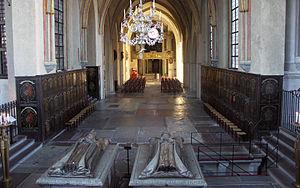
L’église de Riddarholmen est une ancienne abbaye de la ville de Stockholm. Située sur l'île de Riddarholmen, au cœur de la vieille ville, elle est la nécropole des souverains suédois. Le sanctuaire abrite ainsi les tombeaux de la majorité des rois, reines, princes et princesses de Suède du XVIIᵉ au XXᵉ siècle. Depuis 1922, la famille royale suédoise a choisi un autre lieu d'inhumation : le cimetière royal d'Haga.